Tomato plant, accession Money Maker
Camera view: horizontal (90 deg, fisheye); turntable rotation: 90 degrees
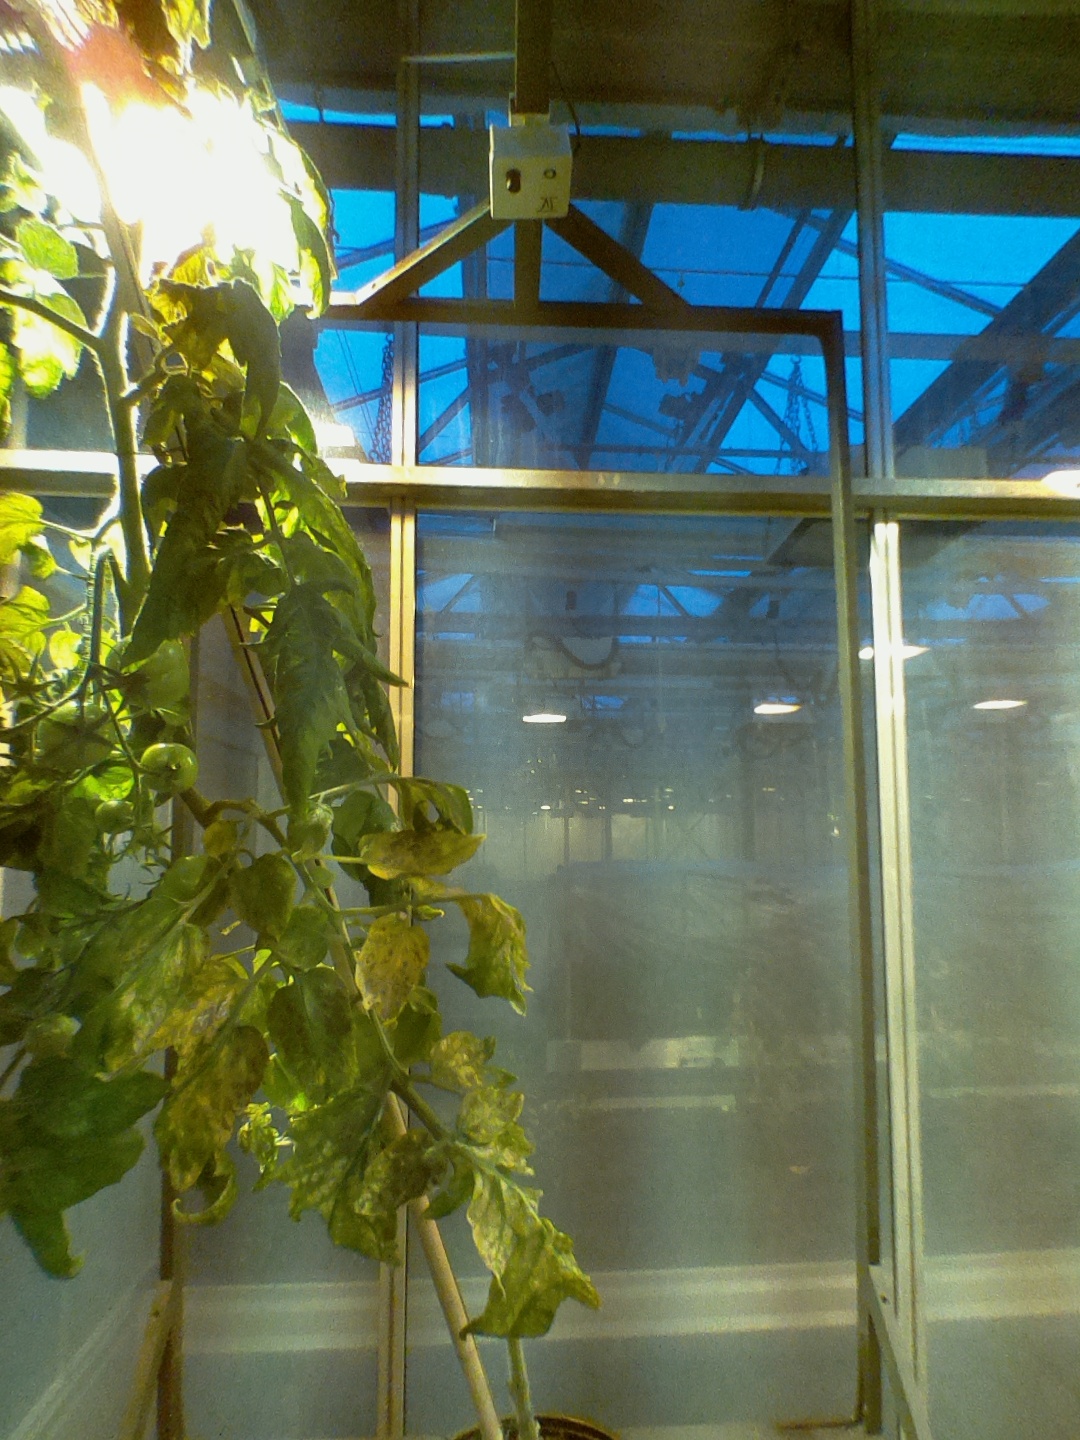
BBCH growth stage 74: 40%-50% of final fruit size